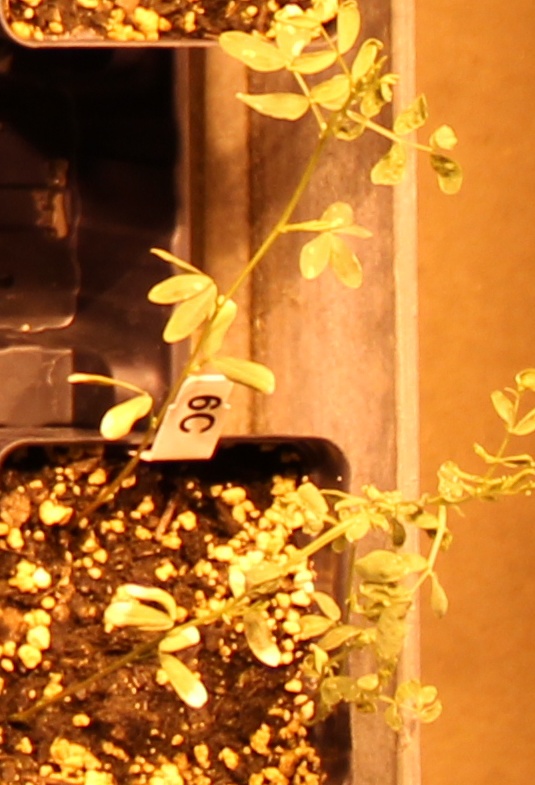
Label: Lentil